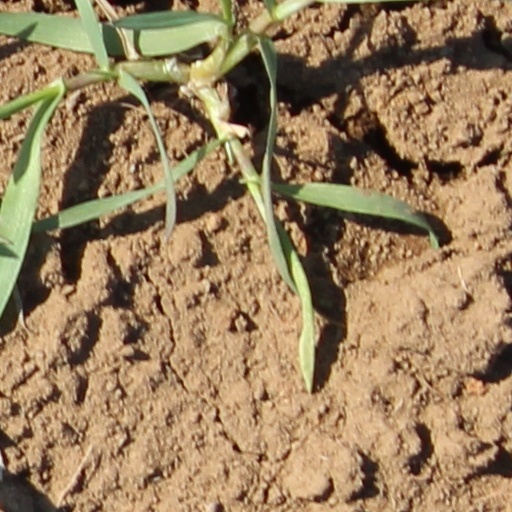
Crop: wheat